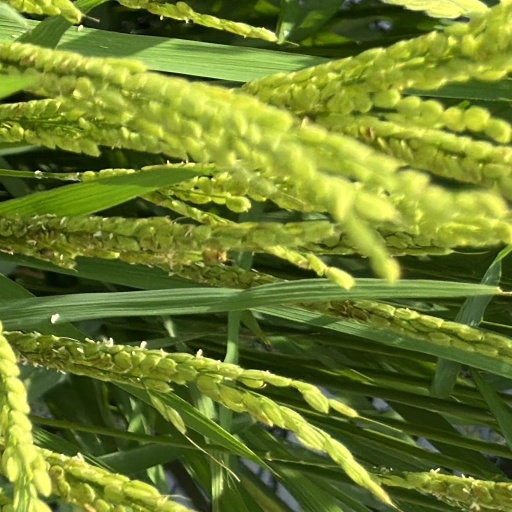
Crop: rice